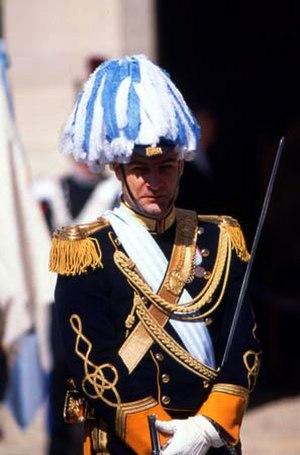
Les valeurs culturelles de Saint-Marin sont imprégnées du goût séculaire de la petite République pour sa liberté et son indépendance.
Les forces armées de Saint-Marin regroupent l'ensemble des unités militaires de la République de Saint-Marin.
Saint-Marin, en forme longue la sérénissime république de Saint-Marin ou république de Saint-Marin, est un micro-État européen enclavé à l'intérieur de l'Italie. Il est le troisième plus petit État d'Europe après le Vatican et Monaco, et le cinquième au monde après ces deux mêmes États, Nauru et Tuvalu. C’est aussi la plus ancienne république au monde existante de manière continue jusqu'à aujourd'hui, avec un système constitutionnel qui remonte au XVIᵉ siècle.